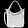
Label: Bag